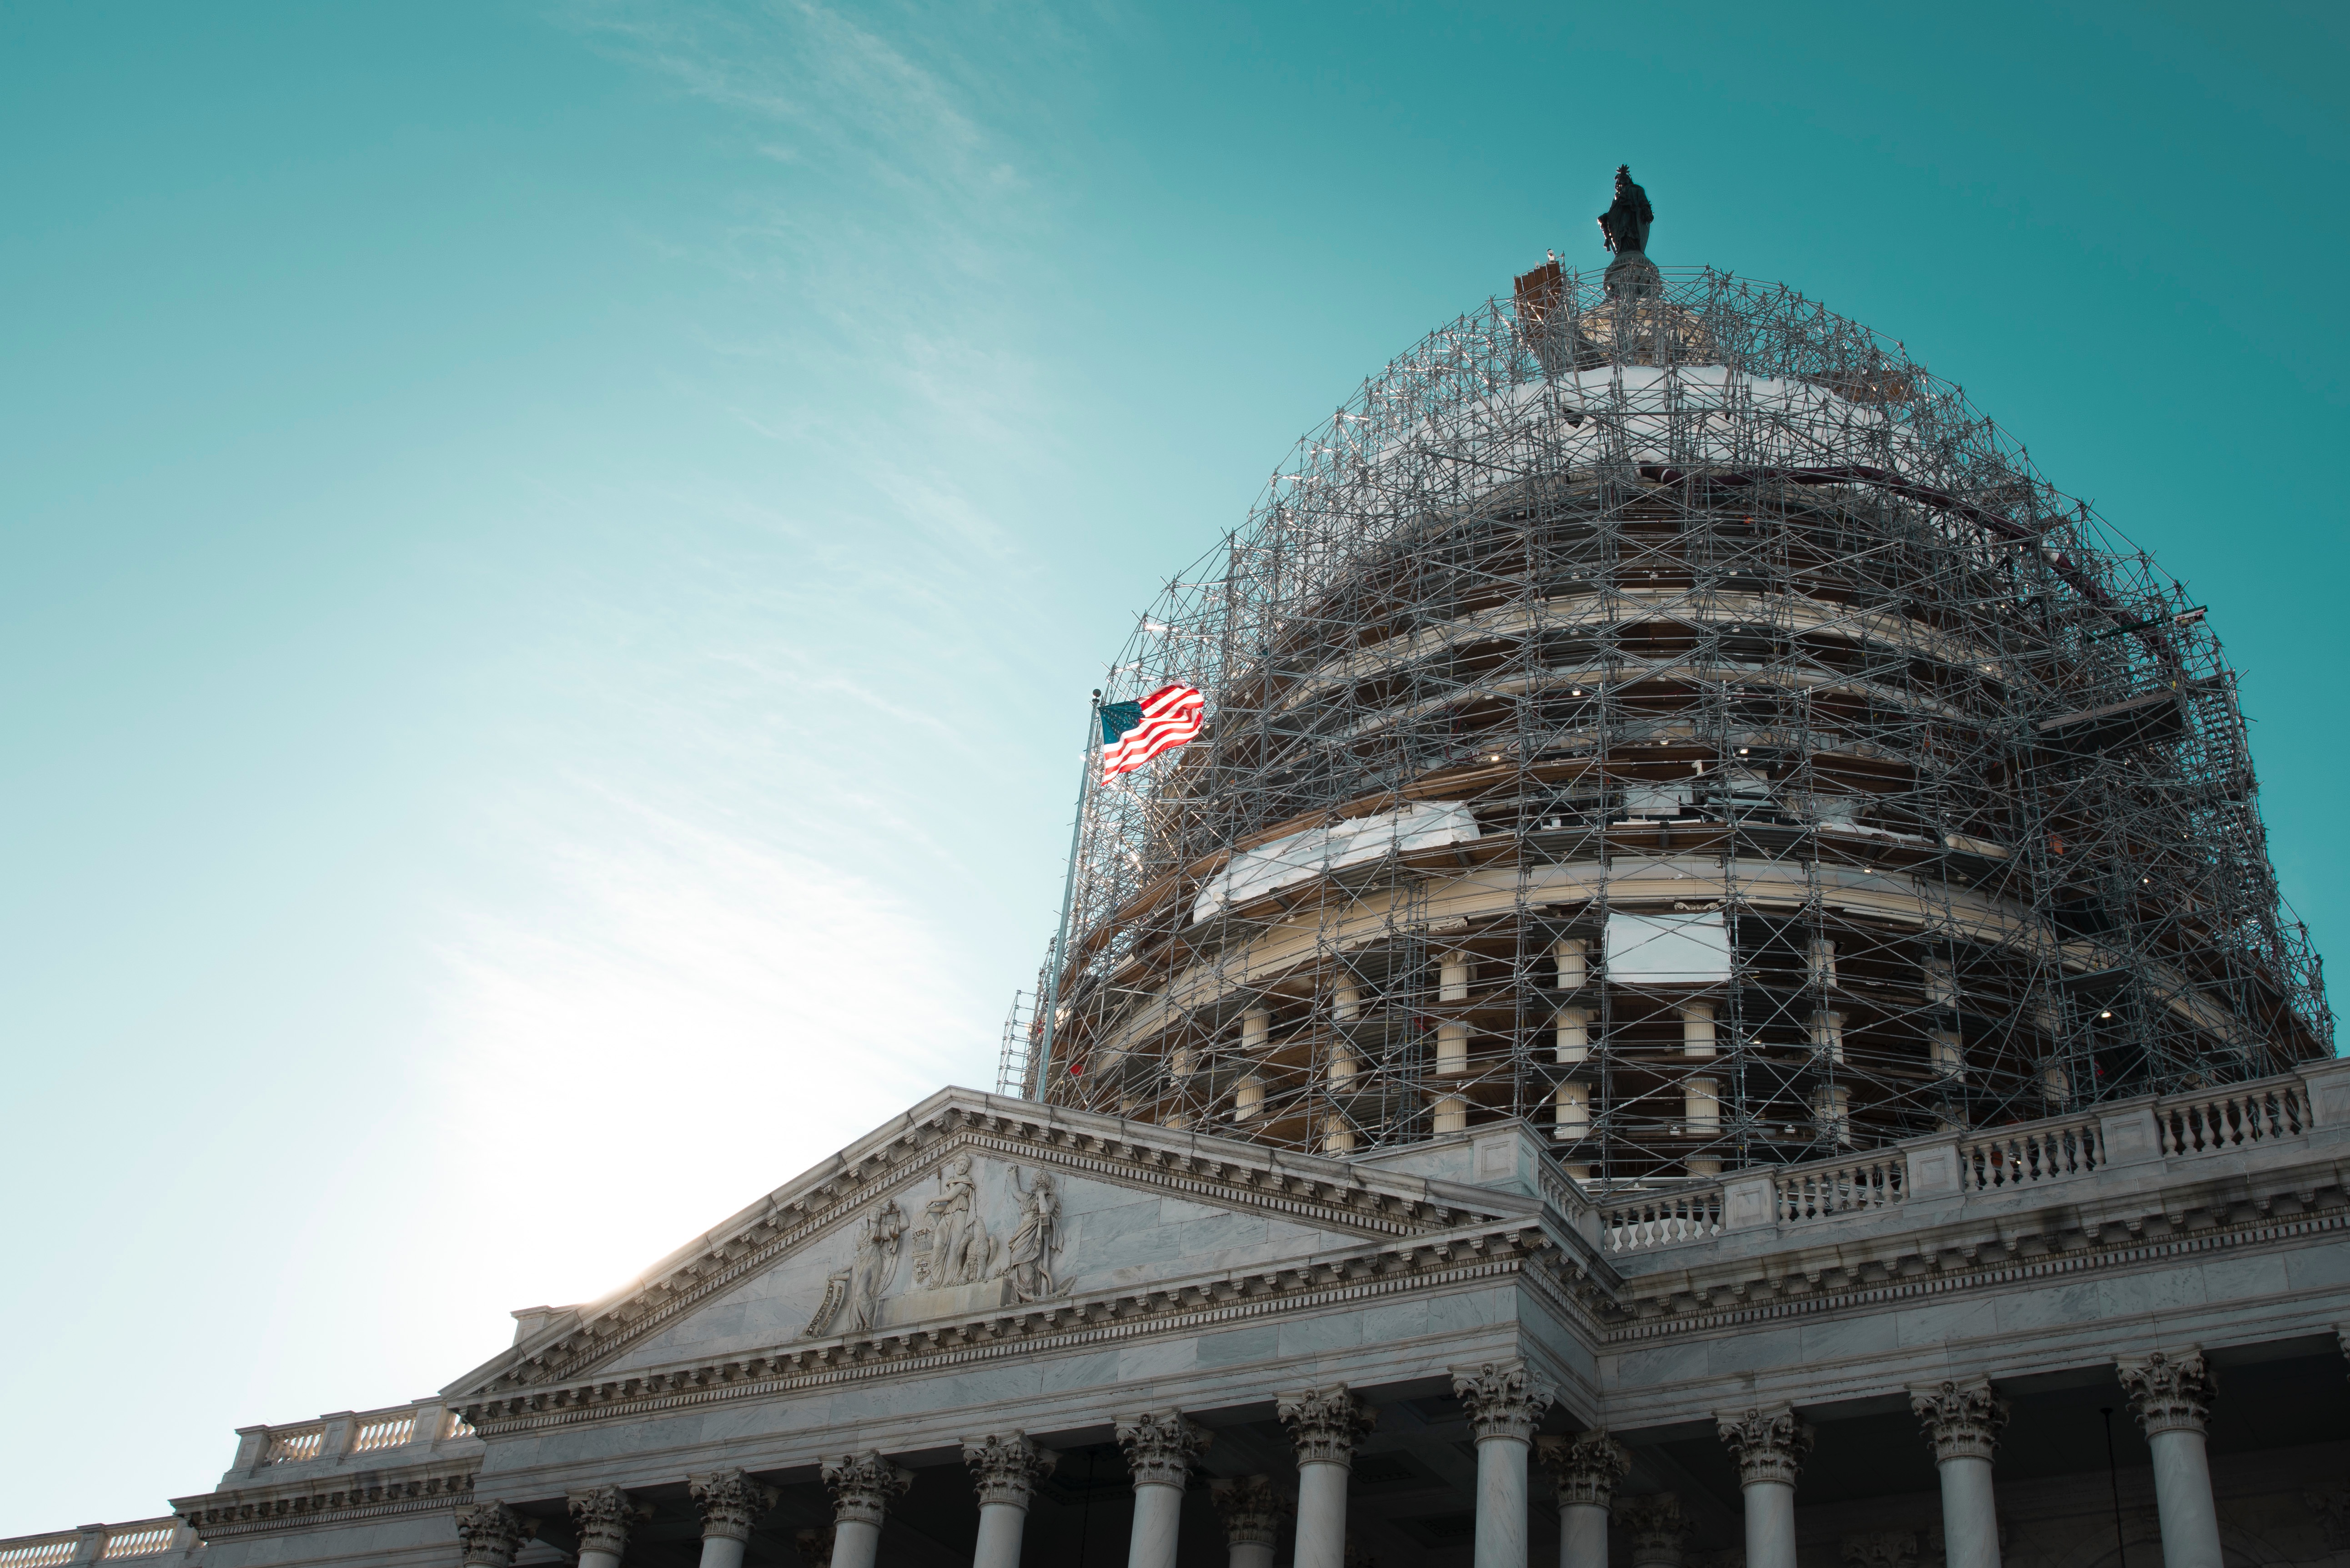
architecture, building, palace, skyscraper, tower, landmark, facade, tourism, place of worship, temple, dome